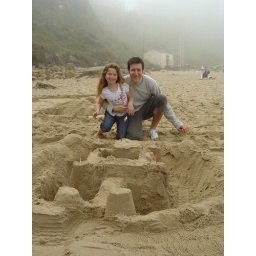
A lot of effort went in to building this sand castle - the team were proud of their final result.